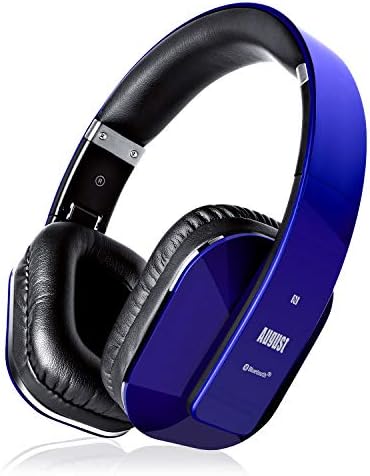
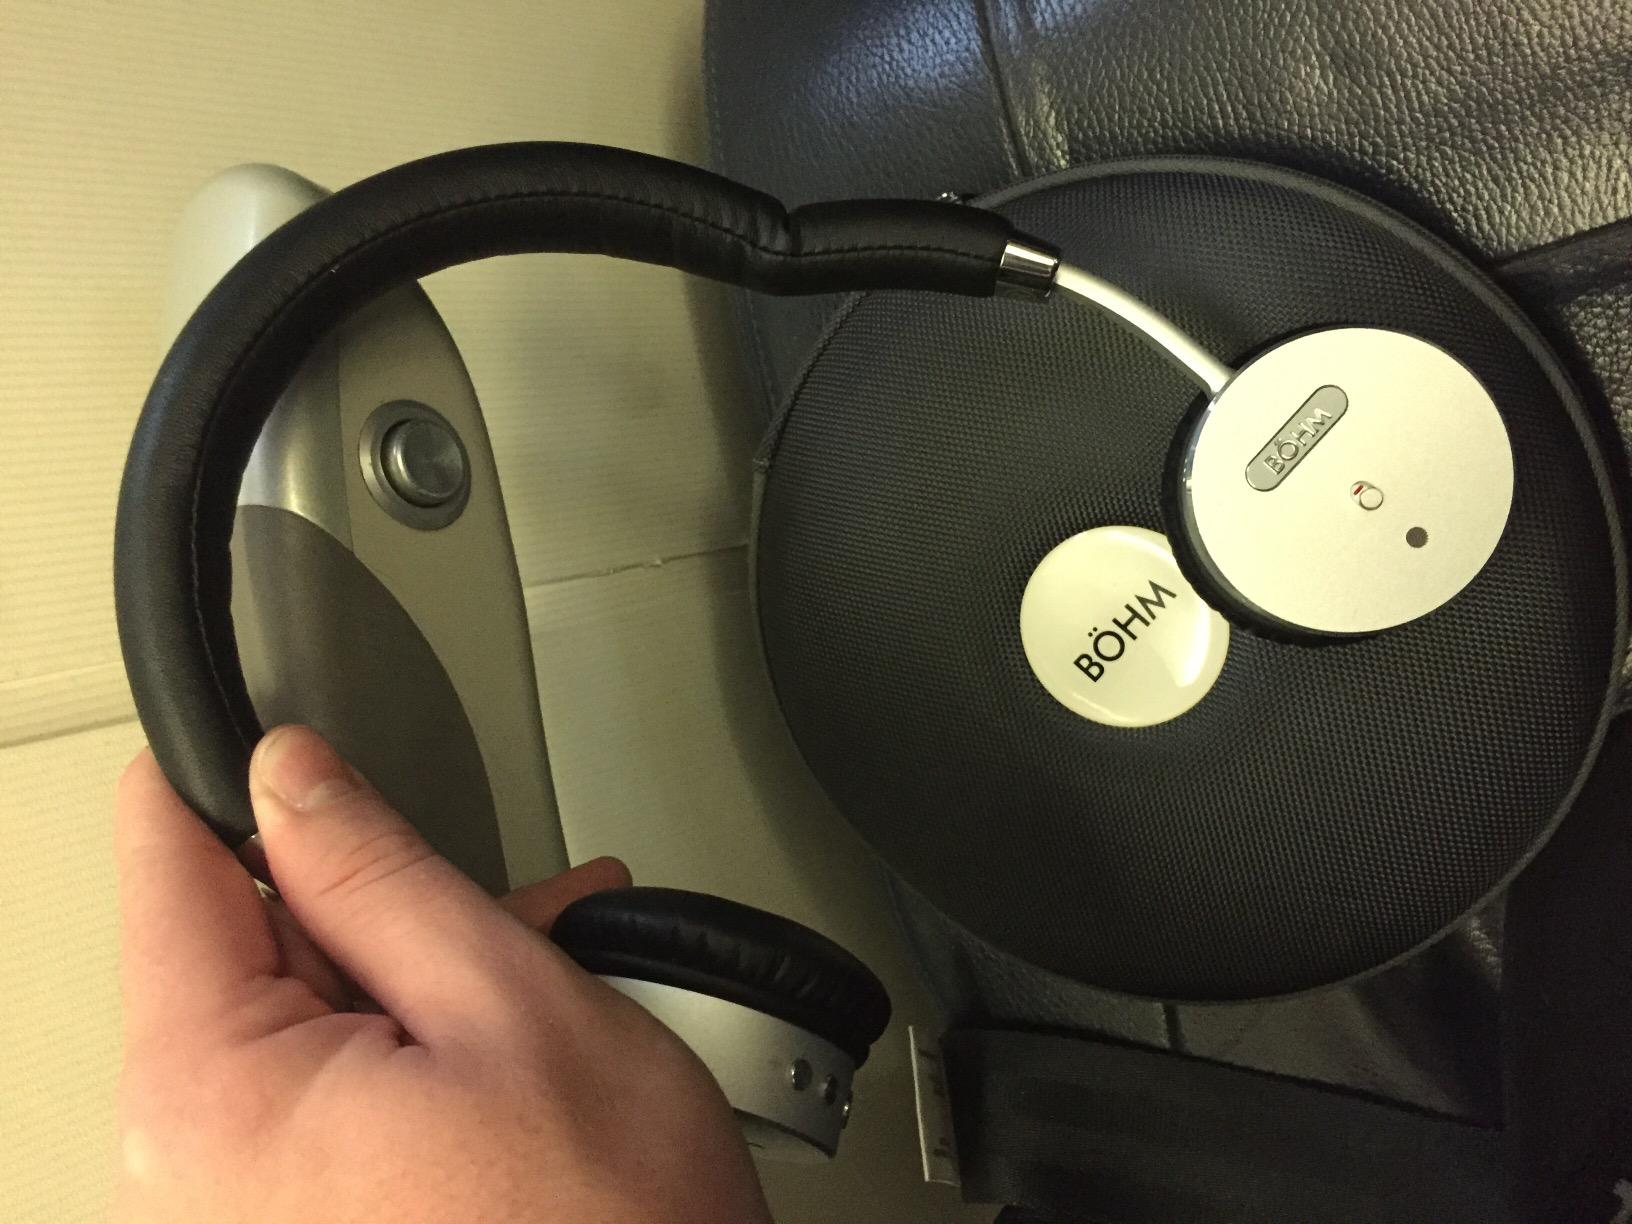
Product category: headphones
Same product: no